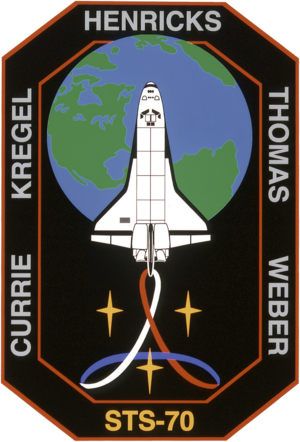
Rumfærge-programmet / Rumfærgemissioner / 1990'erne
STS-70 logo
Rumfærge-programmet blev planlagt under Nixons præsident periode i 1969 og første flyvning med NASAs rumfærge var i 1981.